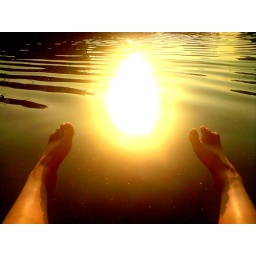
and up up went the golden ball and then it dropped in the pond